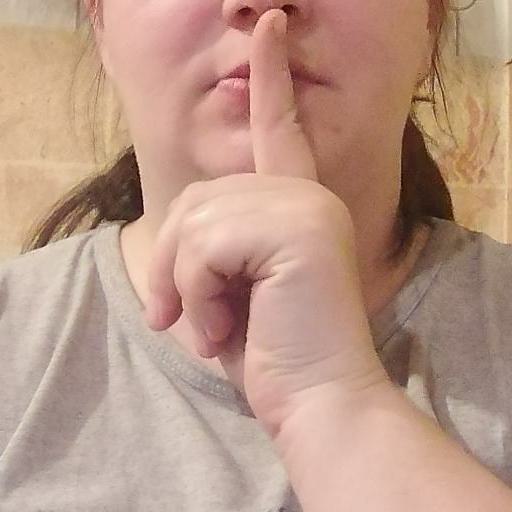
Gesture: mute